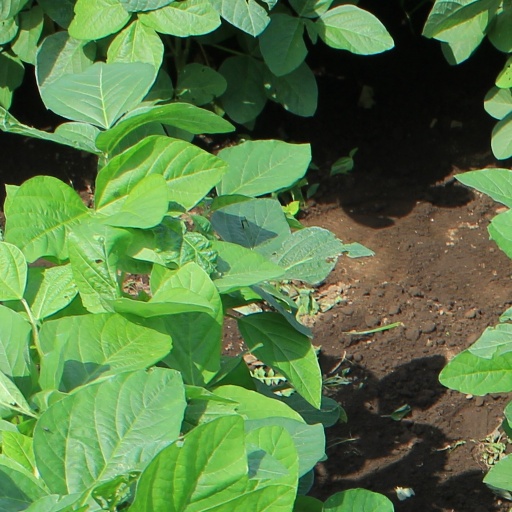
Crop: soybean